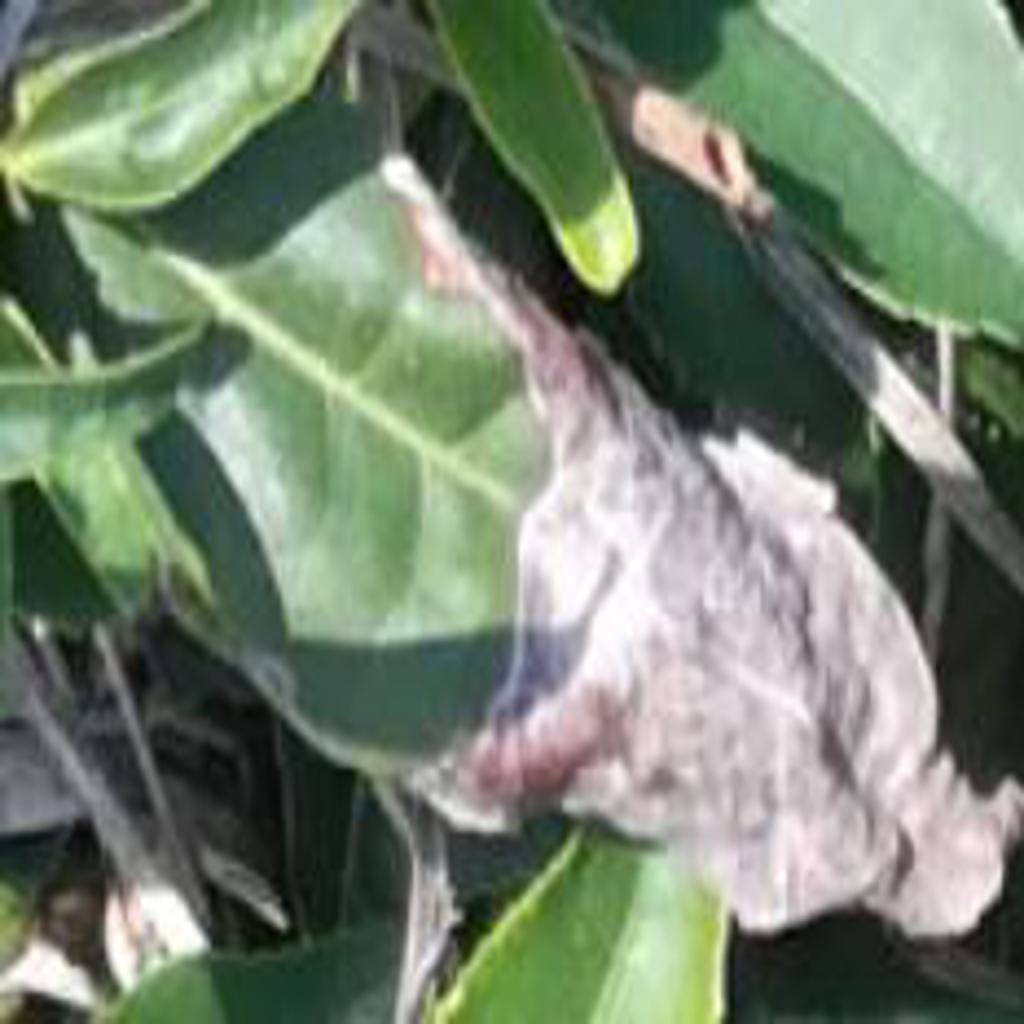
Label: Tea leaf blight